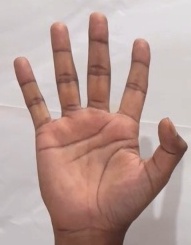
ASL sign: 5